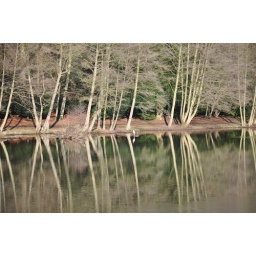
Wroxton Abbey Winter trees &amp;amp; the heron reflected in the lake